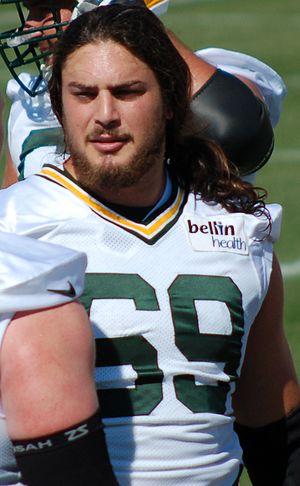
David Afrasiab Assad Bakhtiari, né le 30 septembre 1991 à San Mateo, est un joueur américain de football américain.